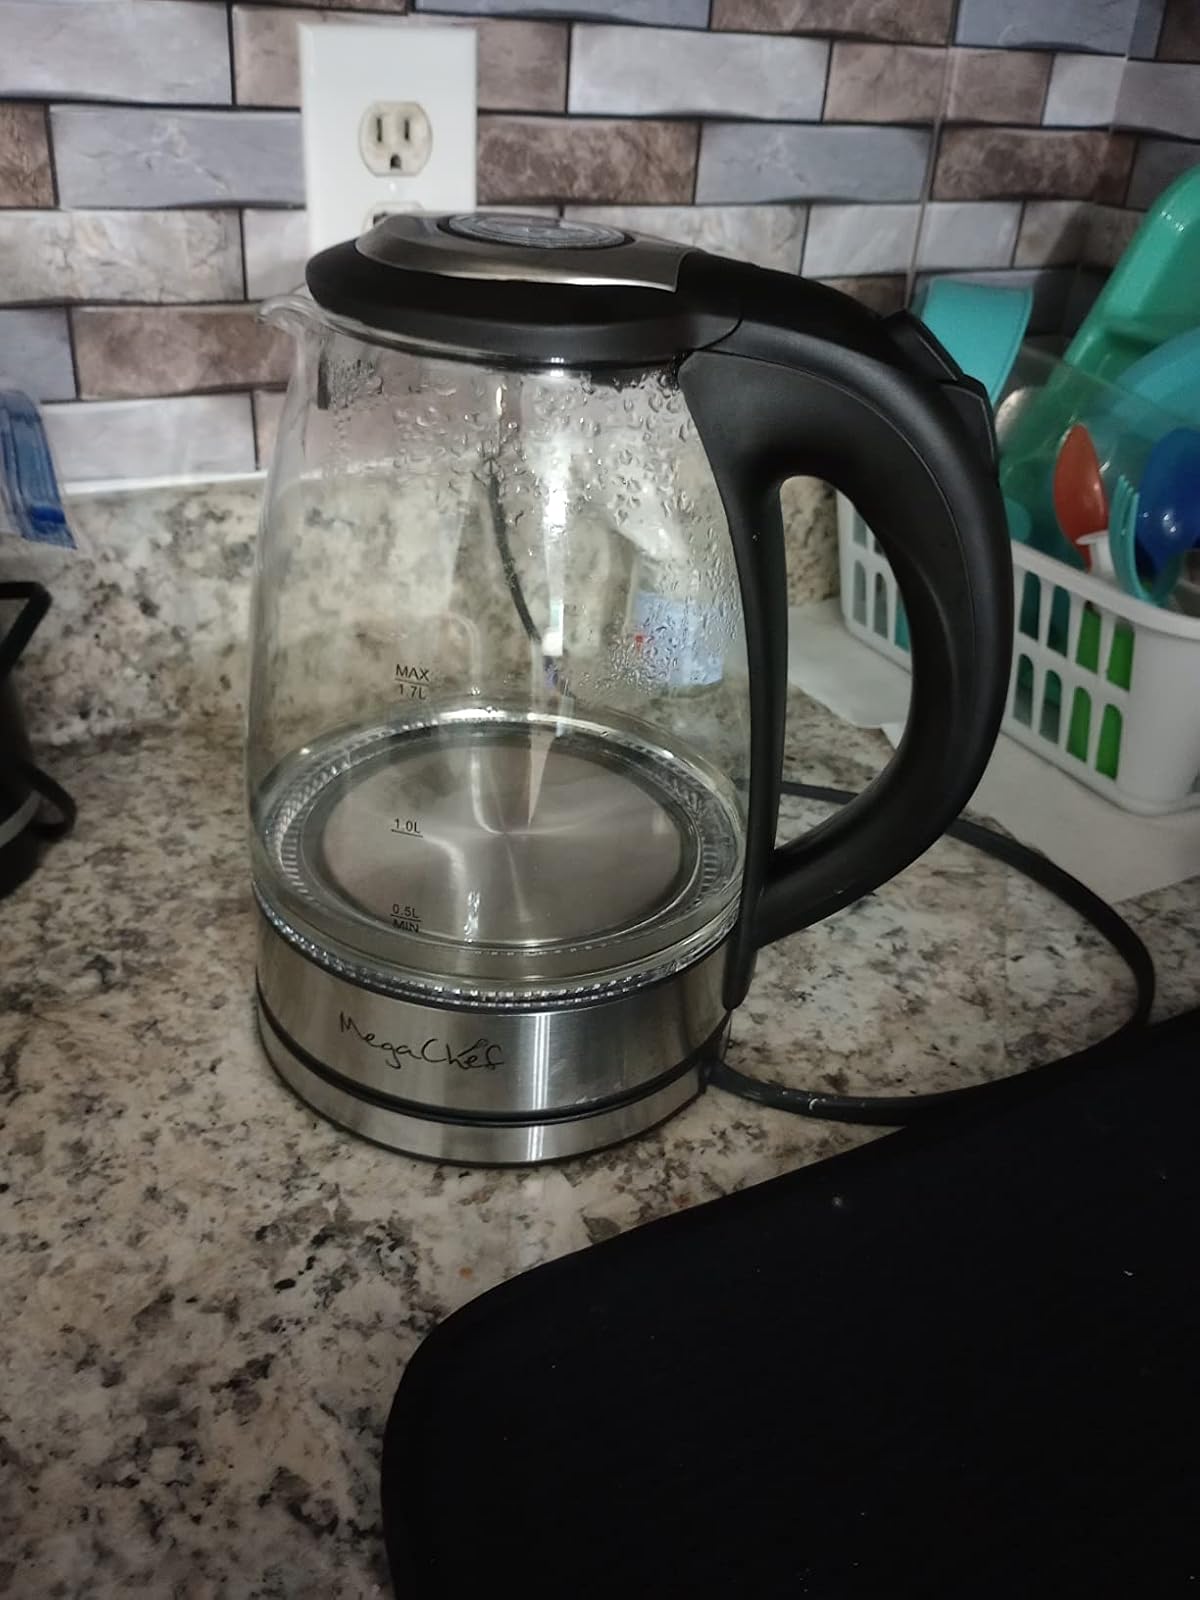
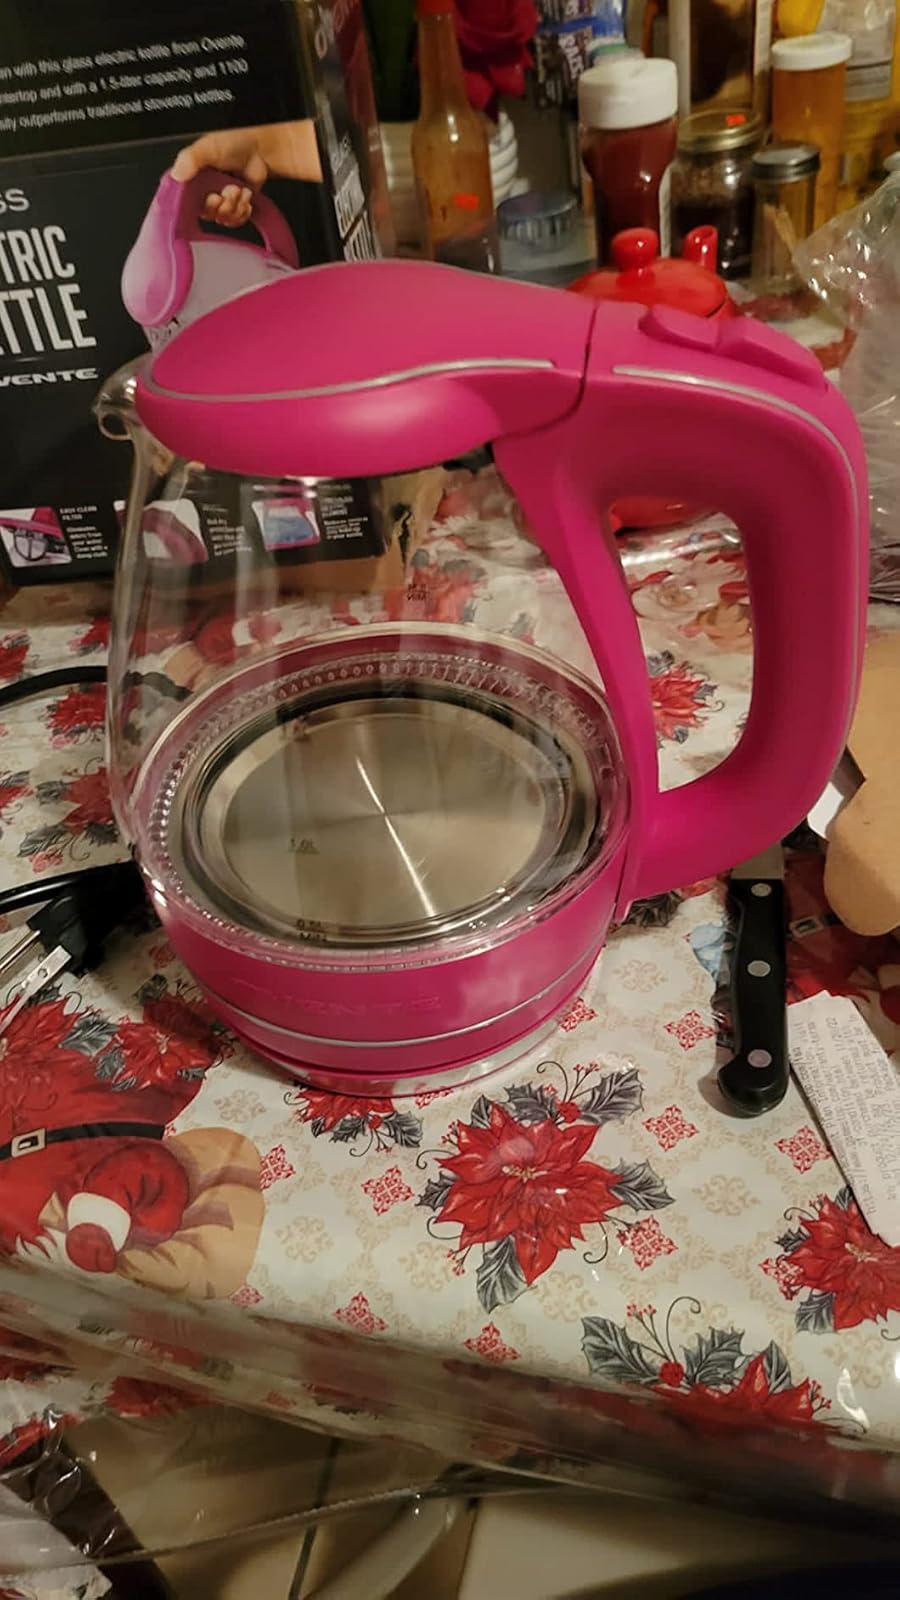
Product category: items_kettle
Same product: no